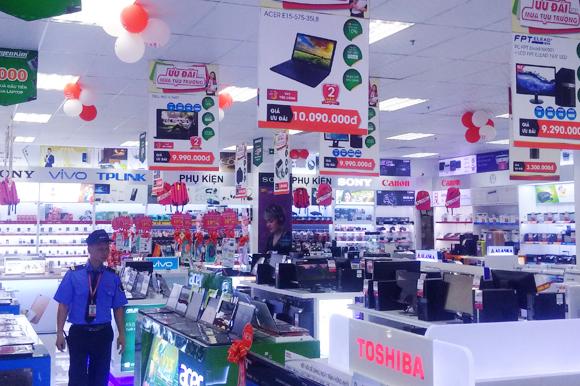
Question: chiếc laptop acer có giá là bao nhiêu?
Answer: chiếc laptop có giá là 10 090 000 đồng